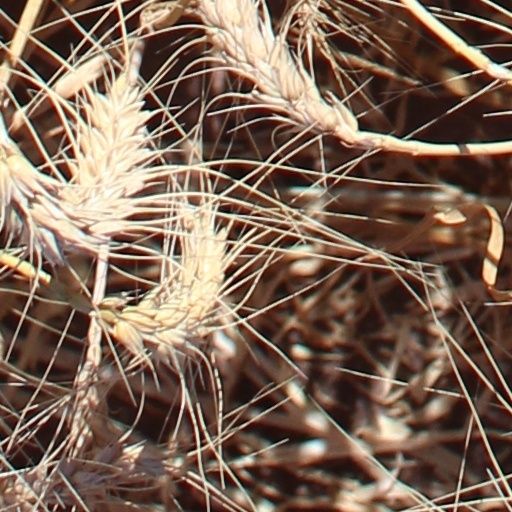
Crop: wheat